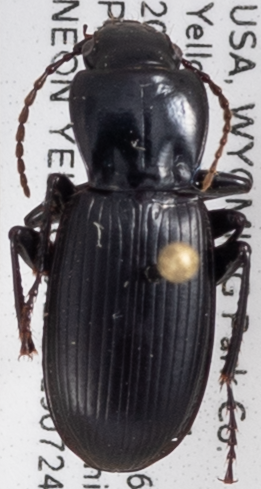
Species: Pterostichus protractus
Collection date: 2019-07-24
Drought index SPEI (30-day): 0.03
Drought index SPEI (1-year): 0.47
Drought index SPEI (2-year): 1.45